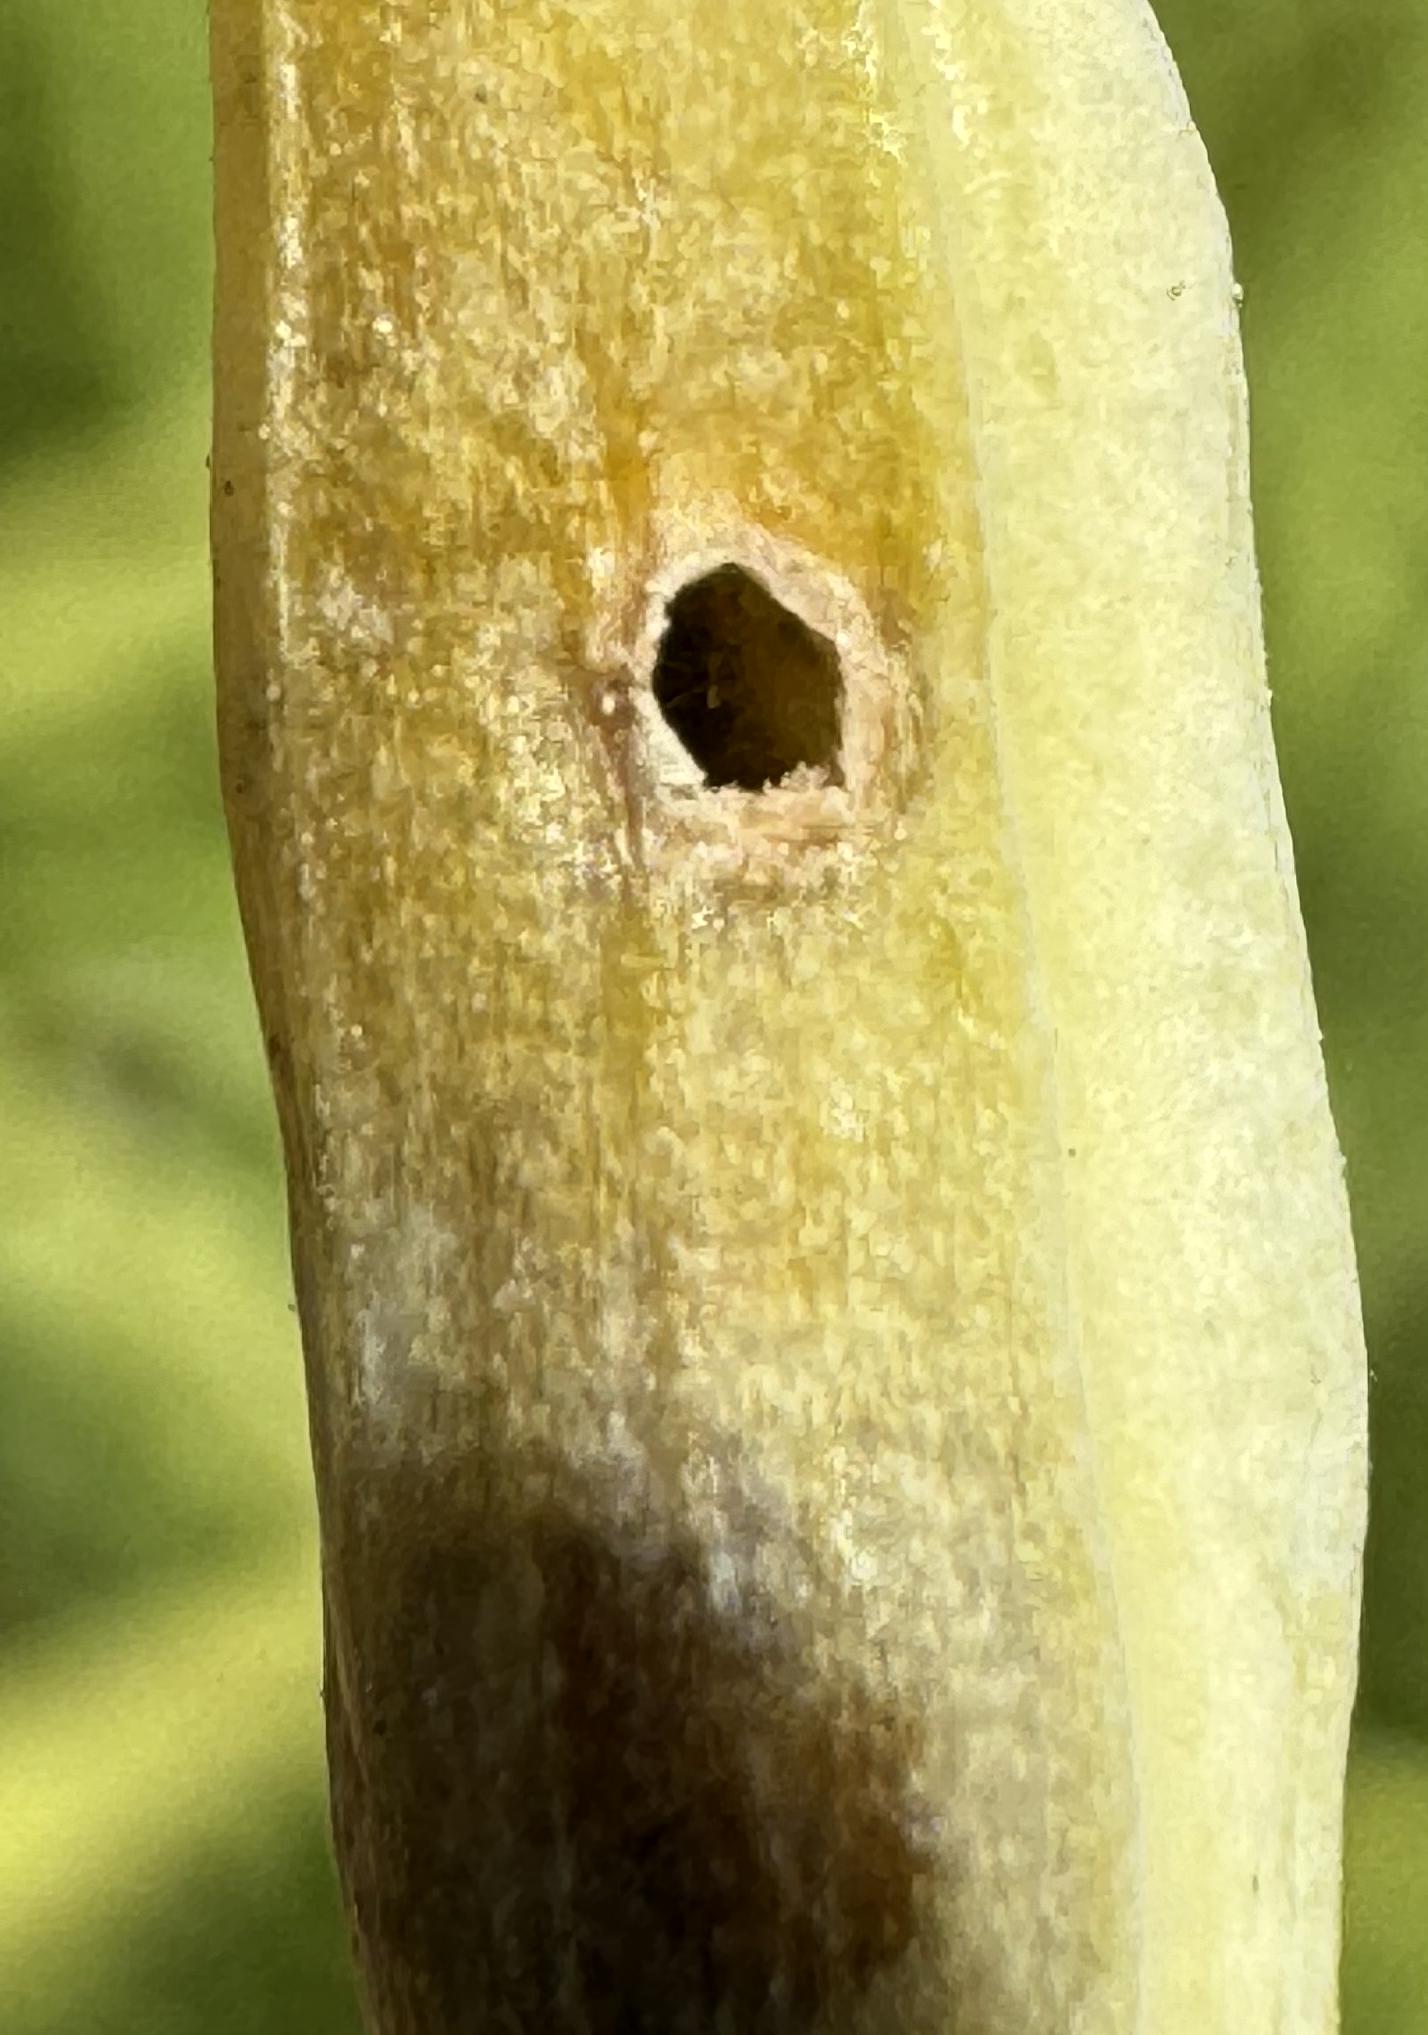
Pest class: Cabbage_seedpod_weevil